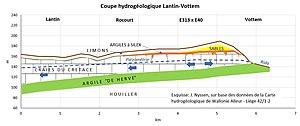
Vottem est une section de la ville belge de Herstal, située en Région wallonne dans la province de Liège. Le Rida a sa source à Vottem et draine la majeure partie du village.
Rocourt est une section de la ville de Liège située en Région wallonne dans la province de Liège.
Lantin est une section de la commune belge de Juprelle située en Région wallonne dans la province de Liège.